D Underbelly

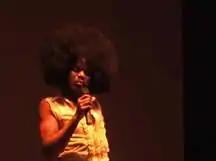
D Underbelly performing "Koool-Aid Luv Odyssey" at the Transmodern Festival in Baltimore on March 31, 2007

D Underbelly (styled D UNDERBELLY) is an underground network of independent performance artists and dancers of color based in Brooklyn, New York, founded in 1997 by Artistic Director Baraka de Soleil. D Underbelly is invested in interdisciplinary exploration through the excavation of new work and communal exchange and reflects the traditions of the African diaspora immersed in a contemporary reality.